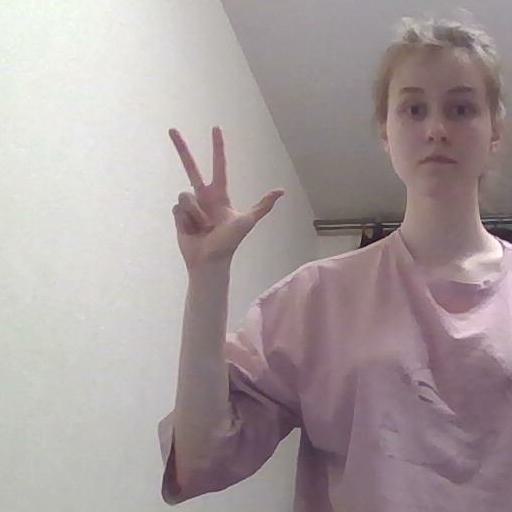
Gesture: three2